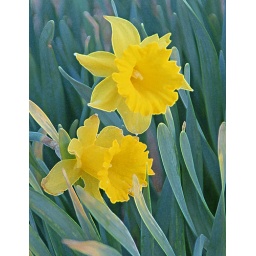
yellow dafs in front of my house (Durham, NC 2009)